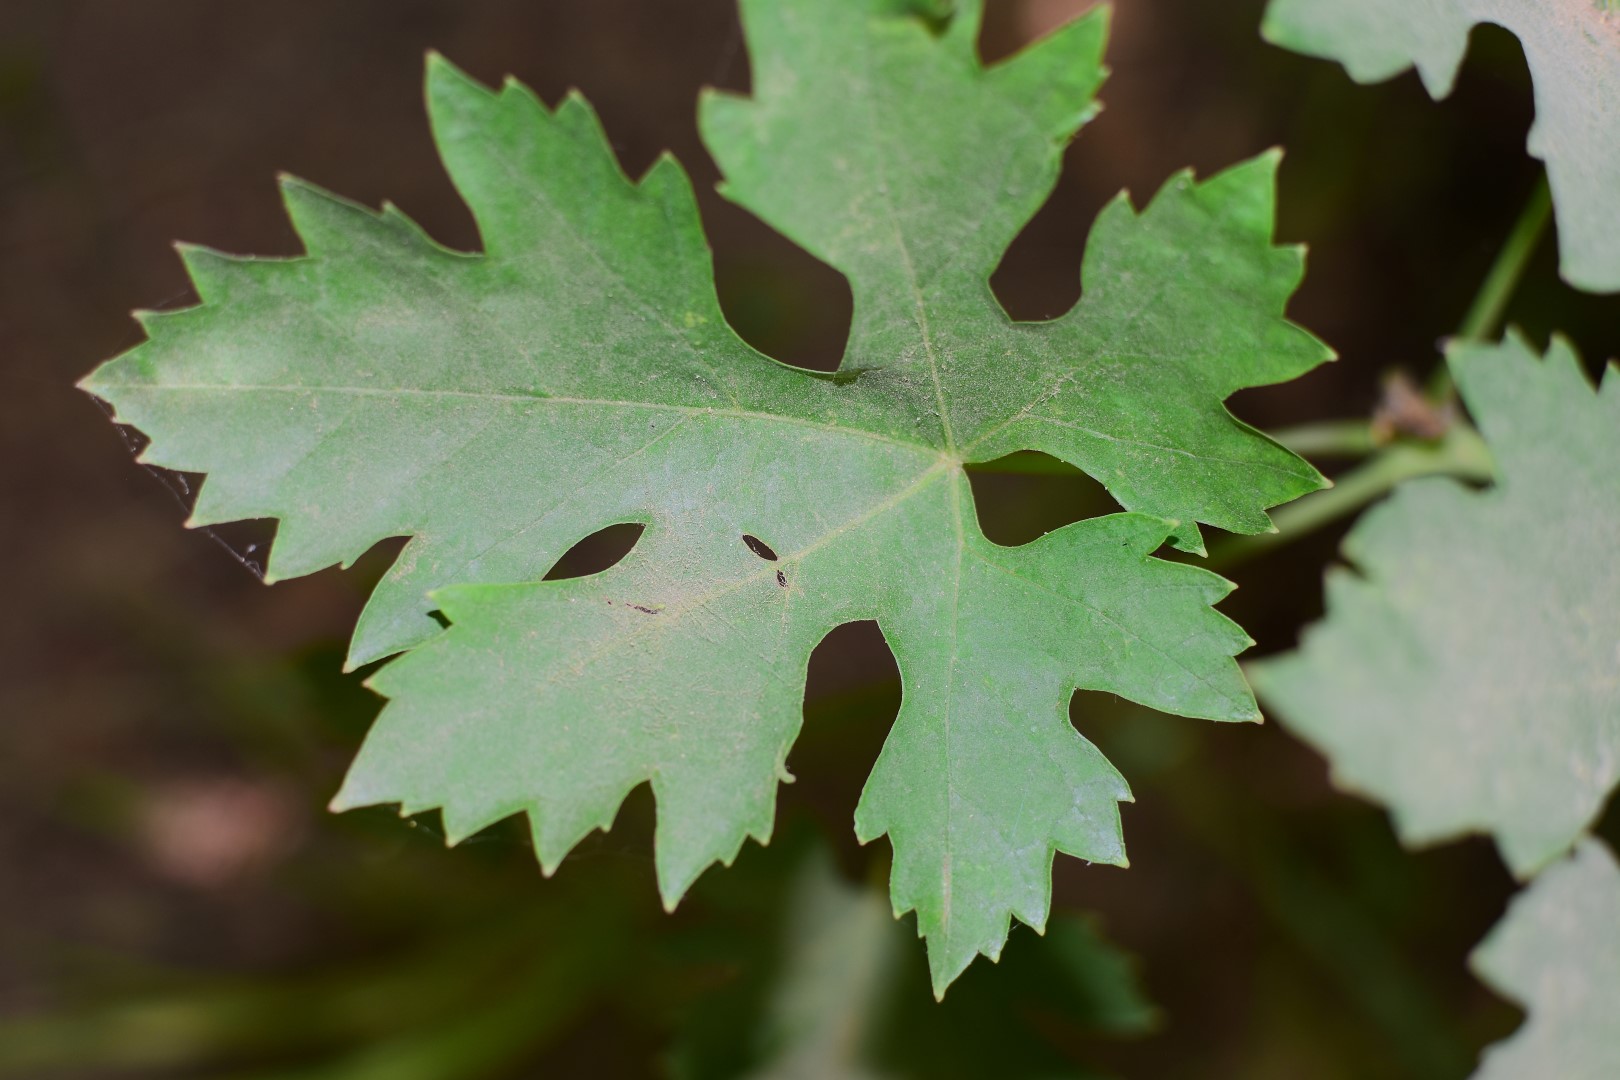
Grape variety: Riasi